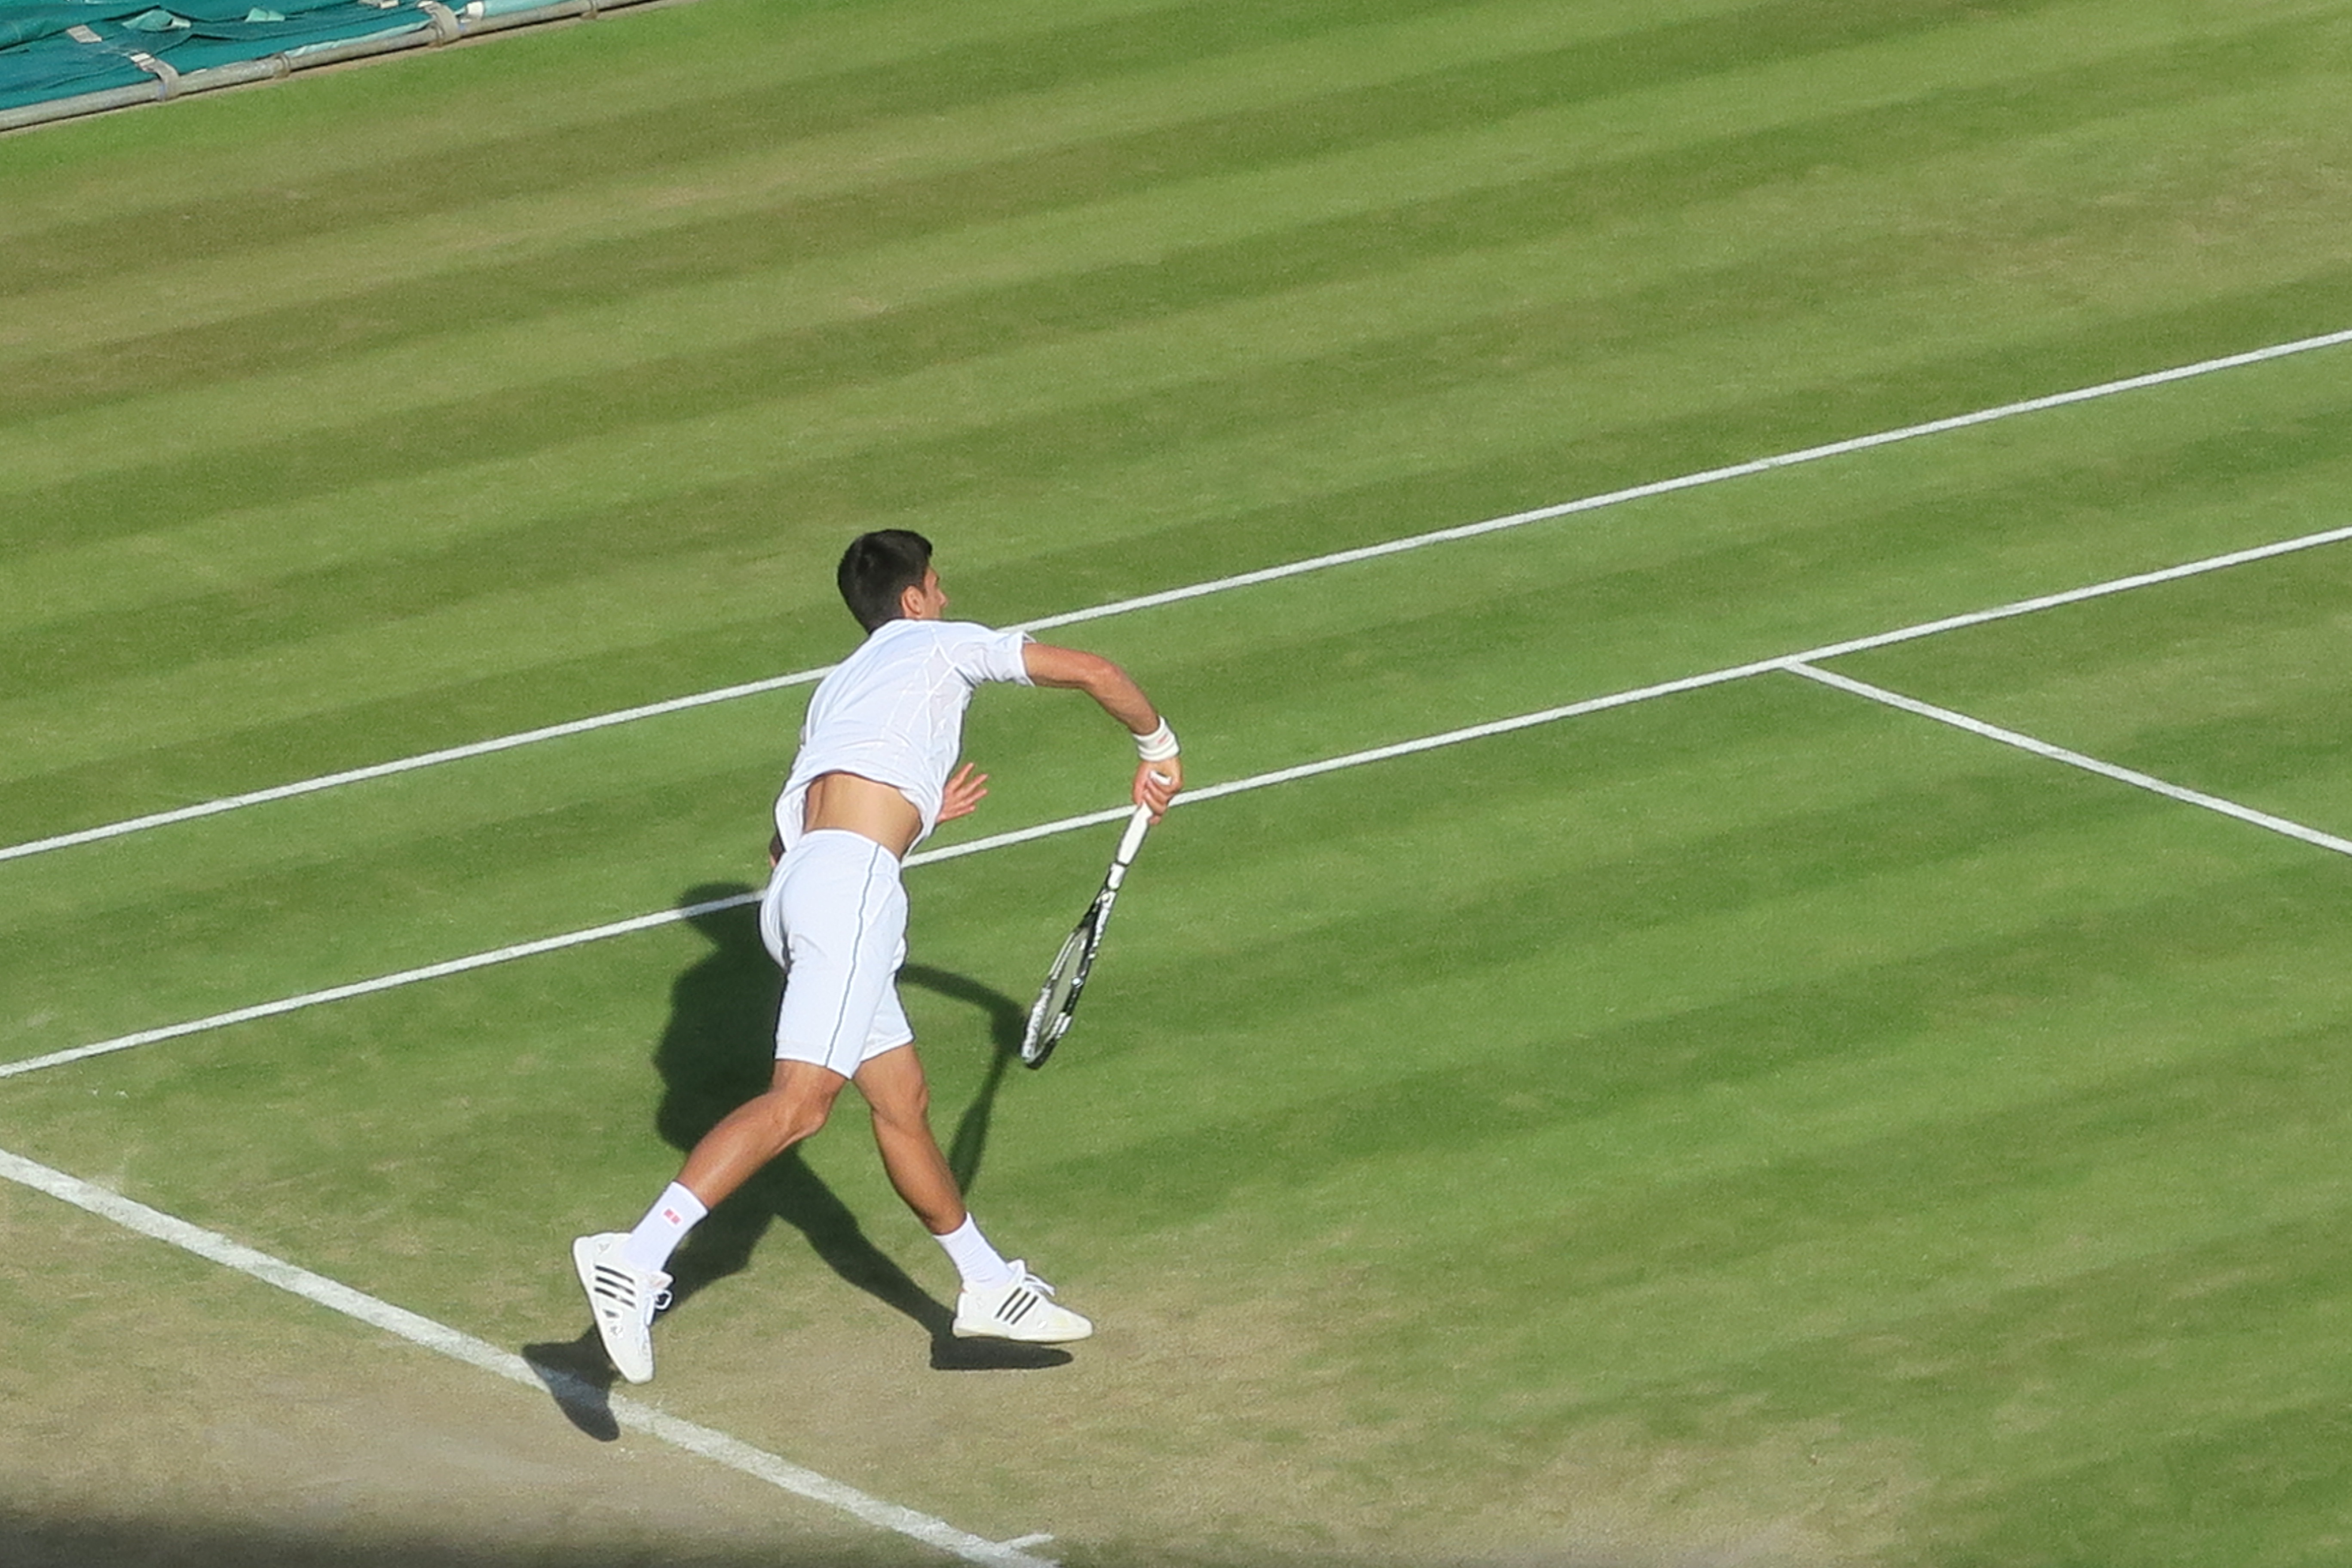
structure, lawn, soccer, stadium, player, tennis, sports, serve, wimbledon, football player, ball game, novak jokovic, mens tennis, sport venue, soccer specific stadium, racquet sport